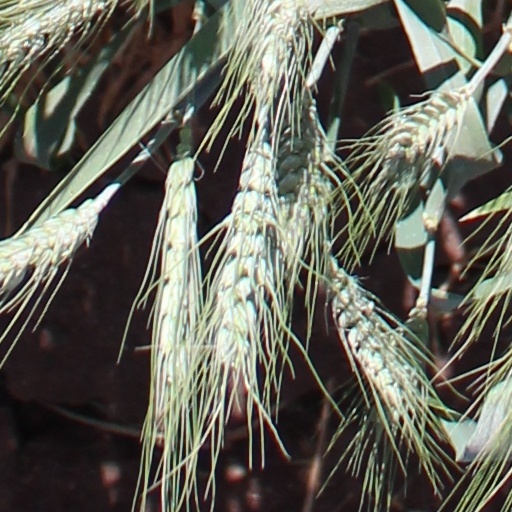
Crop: wheat